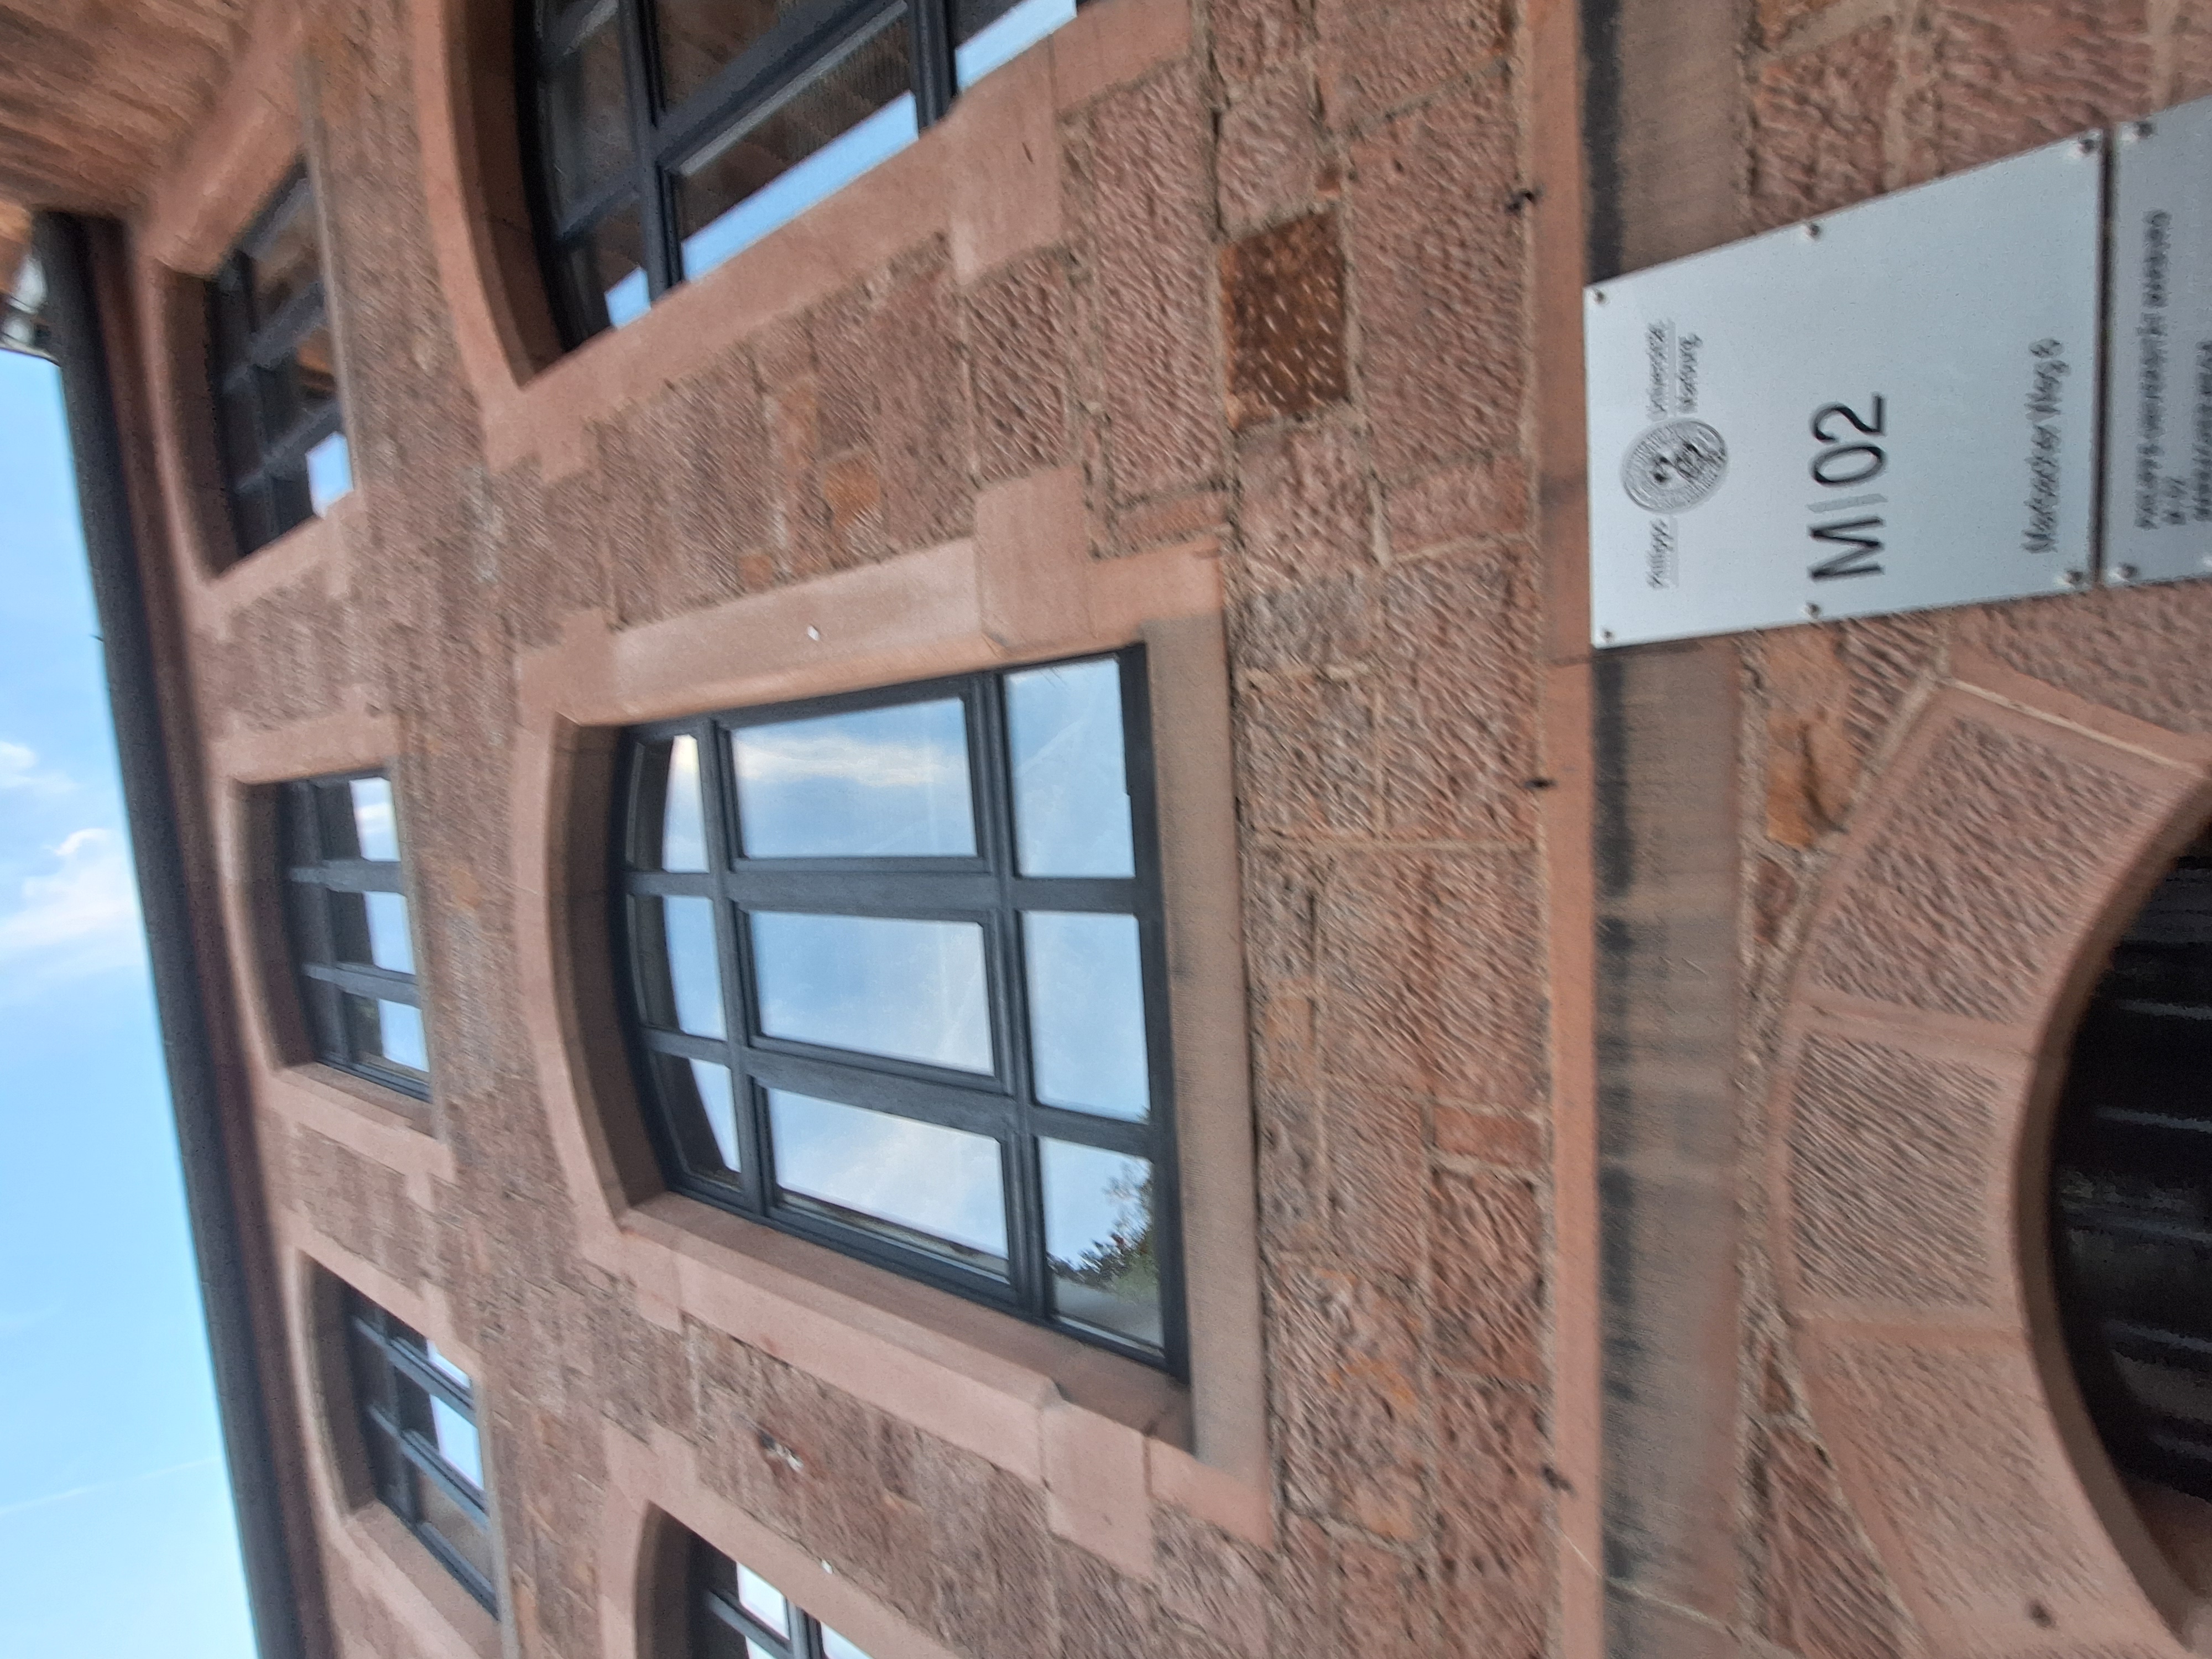
Building: Marbacher Weg 6